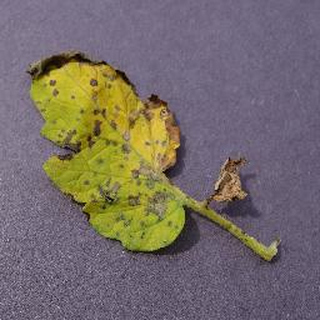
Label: tomato_septoria_leaf_spot